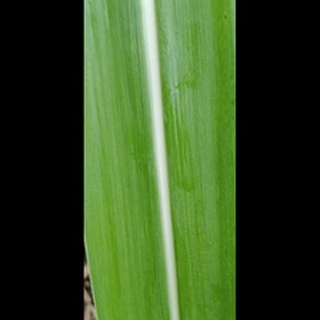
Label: healthy_sugarcane